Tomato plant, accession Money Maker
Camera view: vertical (180 deg); turntable rotation: 0 degrees
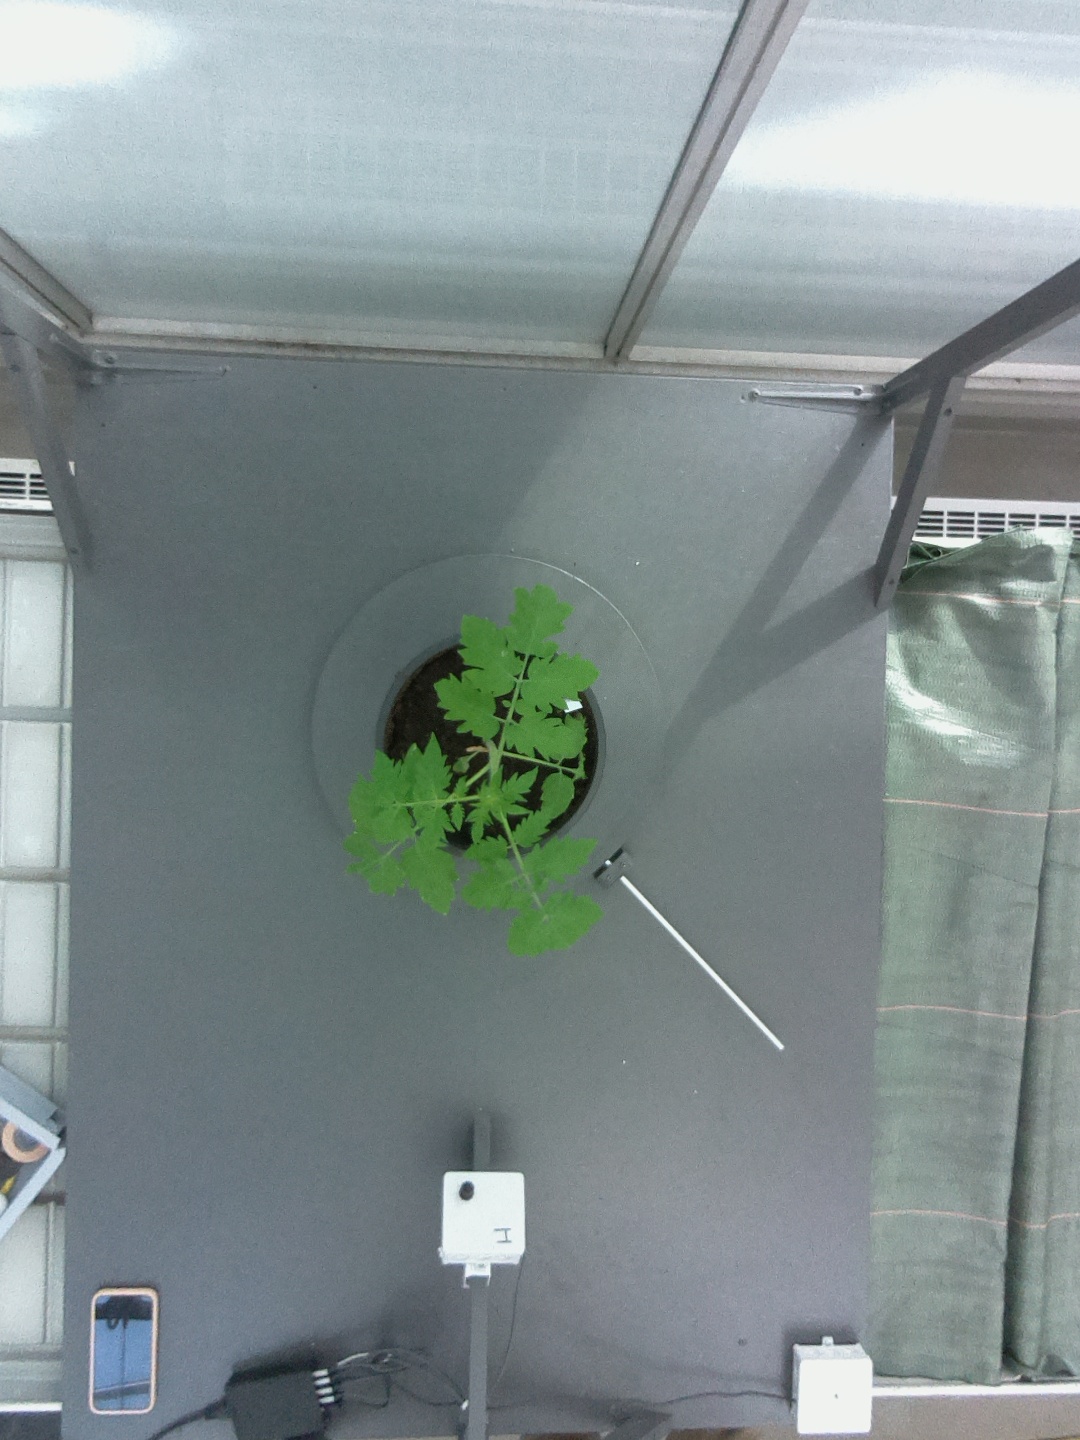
BBCH growth stage 13: 6 of true leaves visible